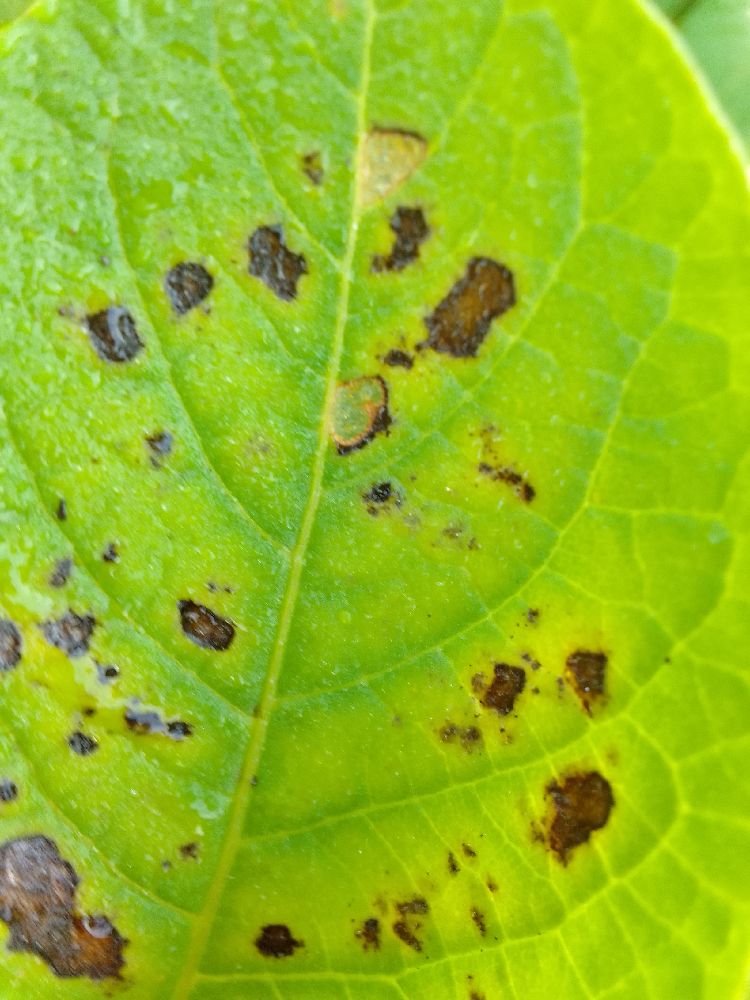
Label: Early blight